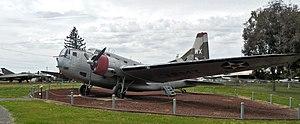
Le Douglas B-18 Bolo fut la modification du DC-2 en bombardier stratégique à long rayon d'action. Bien que totalement obsolète à l'entrée en guerre des États-Unis en 1941, il est à cette époque le bombardier le plus important de par son nombre en service au sein de l'USAAF au début de la Seconde Guerre mondiale.